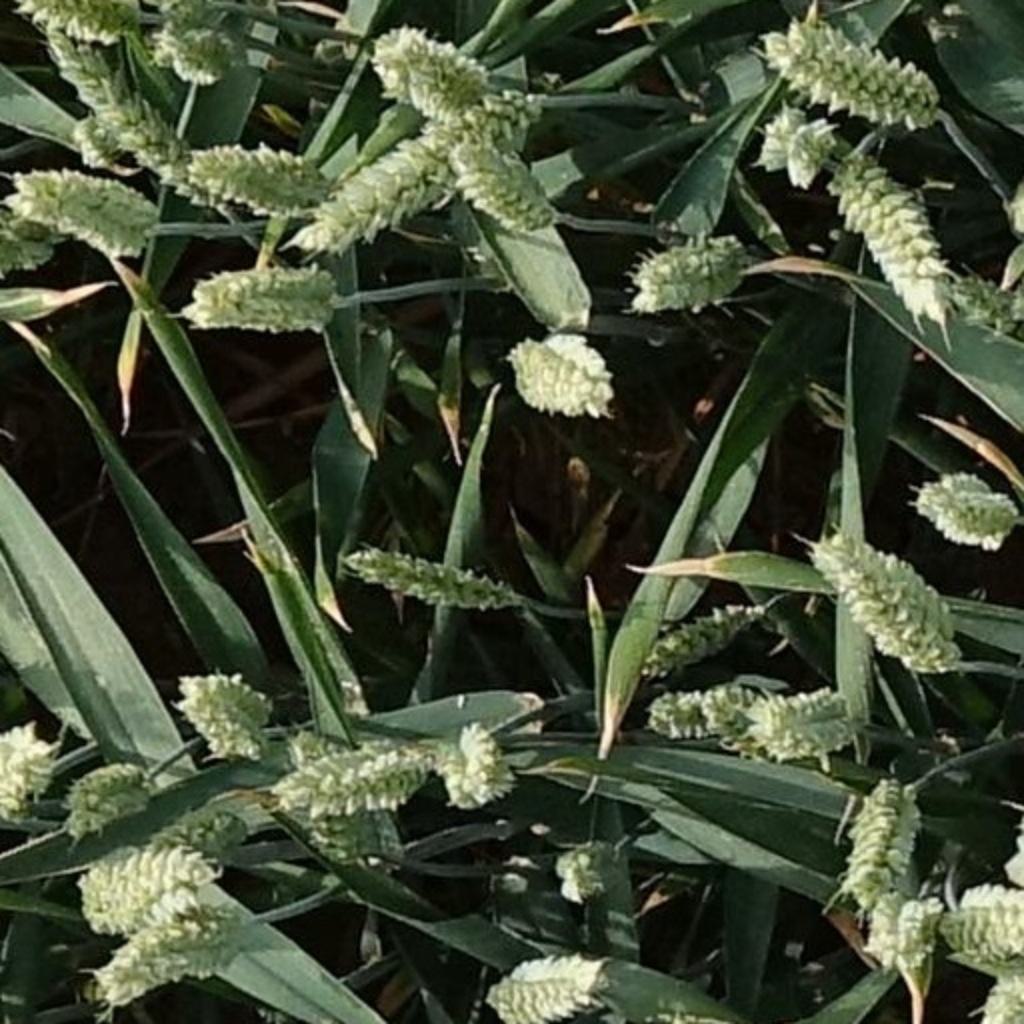
Country: France
Location: Mons
Wheat development stage: Filling